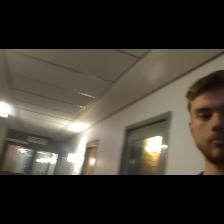
Label: Human